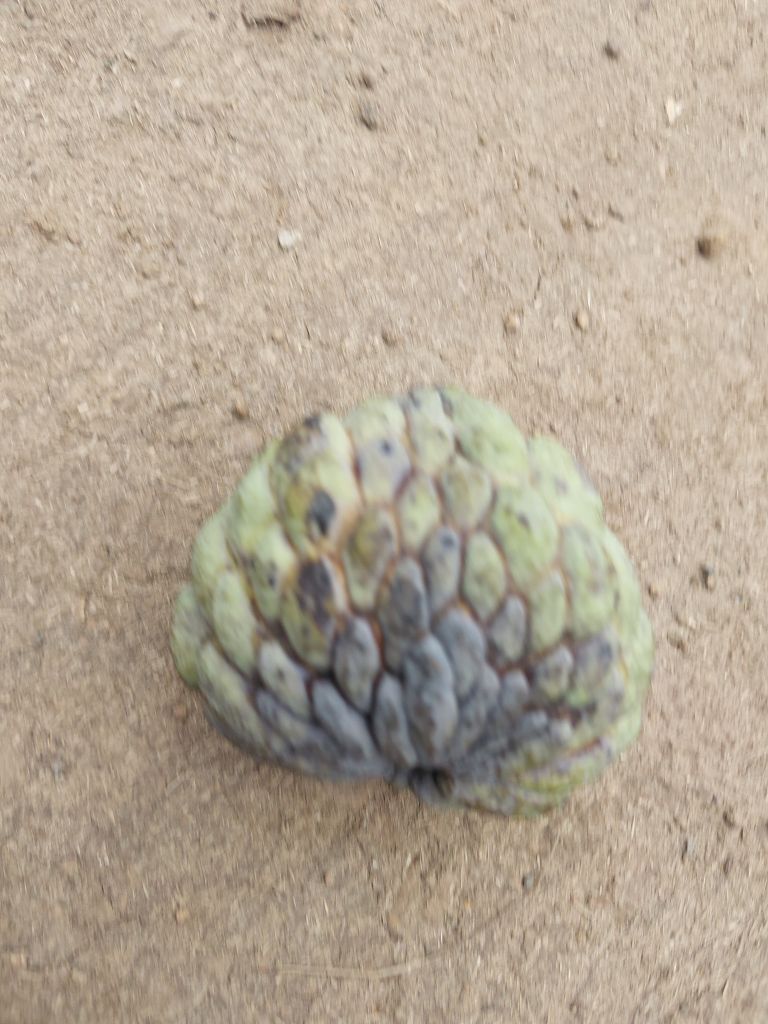
Disease label: Blank Canker